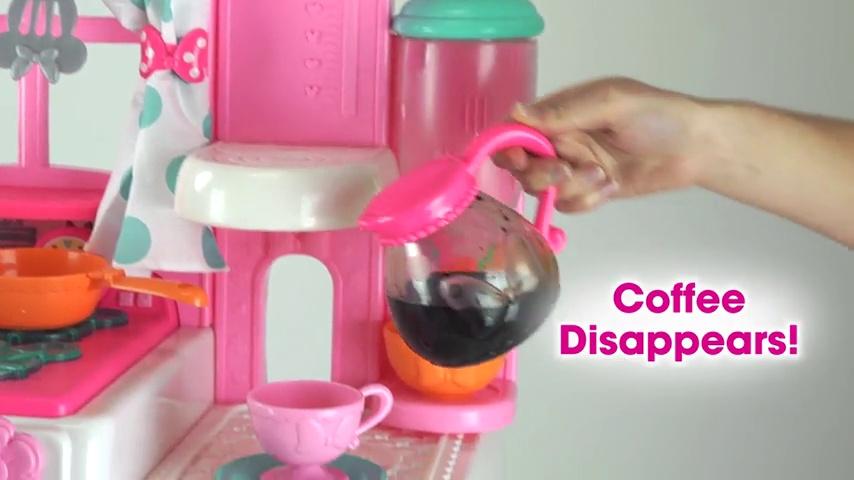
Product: Just Play 89371 Minnie's Happy Helpers Brunch Café Kitchen Accessory Set, 39"
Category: Toys & Games | Dress Up & Pretend Play | Pretend Play | Kitchen Toys | Kitchen Playsets
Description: Minnie ; s happy helpers brunch cafeacute; stands 39” tall and features fun Minnie phrases, a light and sound burner, a spinning waffle Maker, cereal dispenser, and disappearing coffee.
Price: $54.99 $ 54 . 99
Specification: ProductDimensions:7.5x24.5x21.5inches|ItemWeight:15pounds|ShippingWeight:15.75pounds|DomesticShipping:ItemcanbeshippedwithinU.S.|InternationalShipping:Thisitemisnoteligibleforinternationalshipping.LearnMore|ASIN:B06XNVHKT6|Itemmodelnumber:89371|Manufacturerrecommendedage:32months-6years|Batteries:3AAAbatteriesrequired.(included)